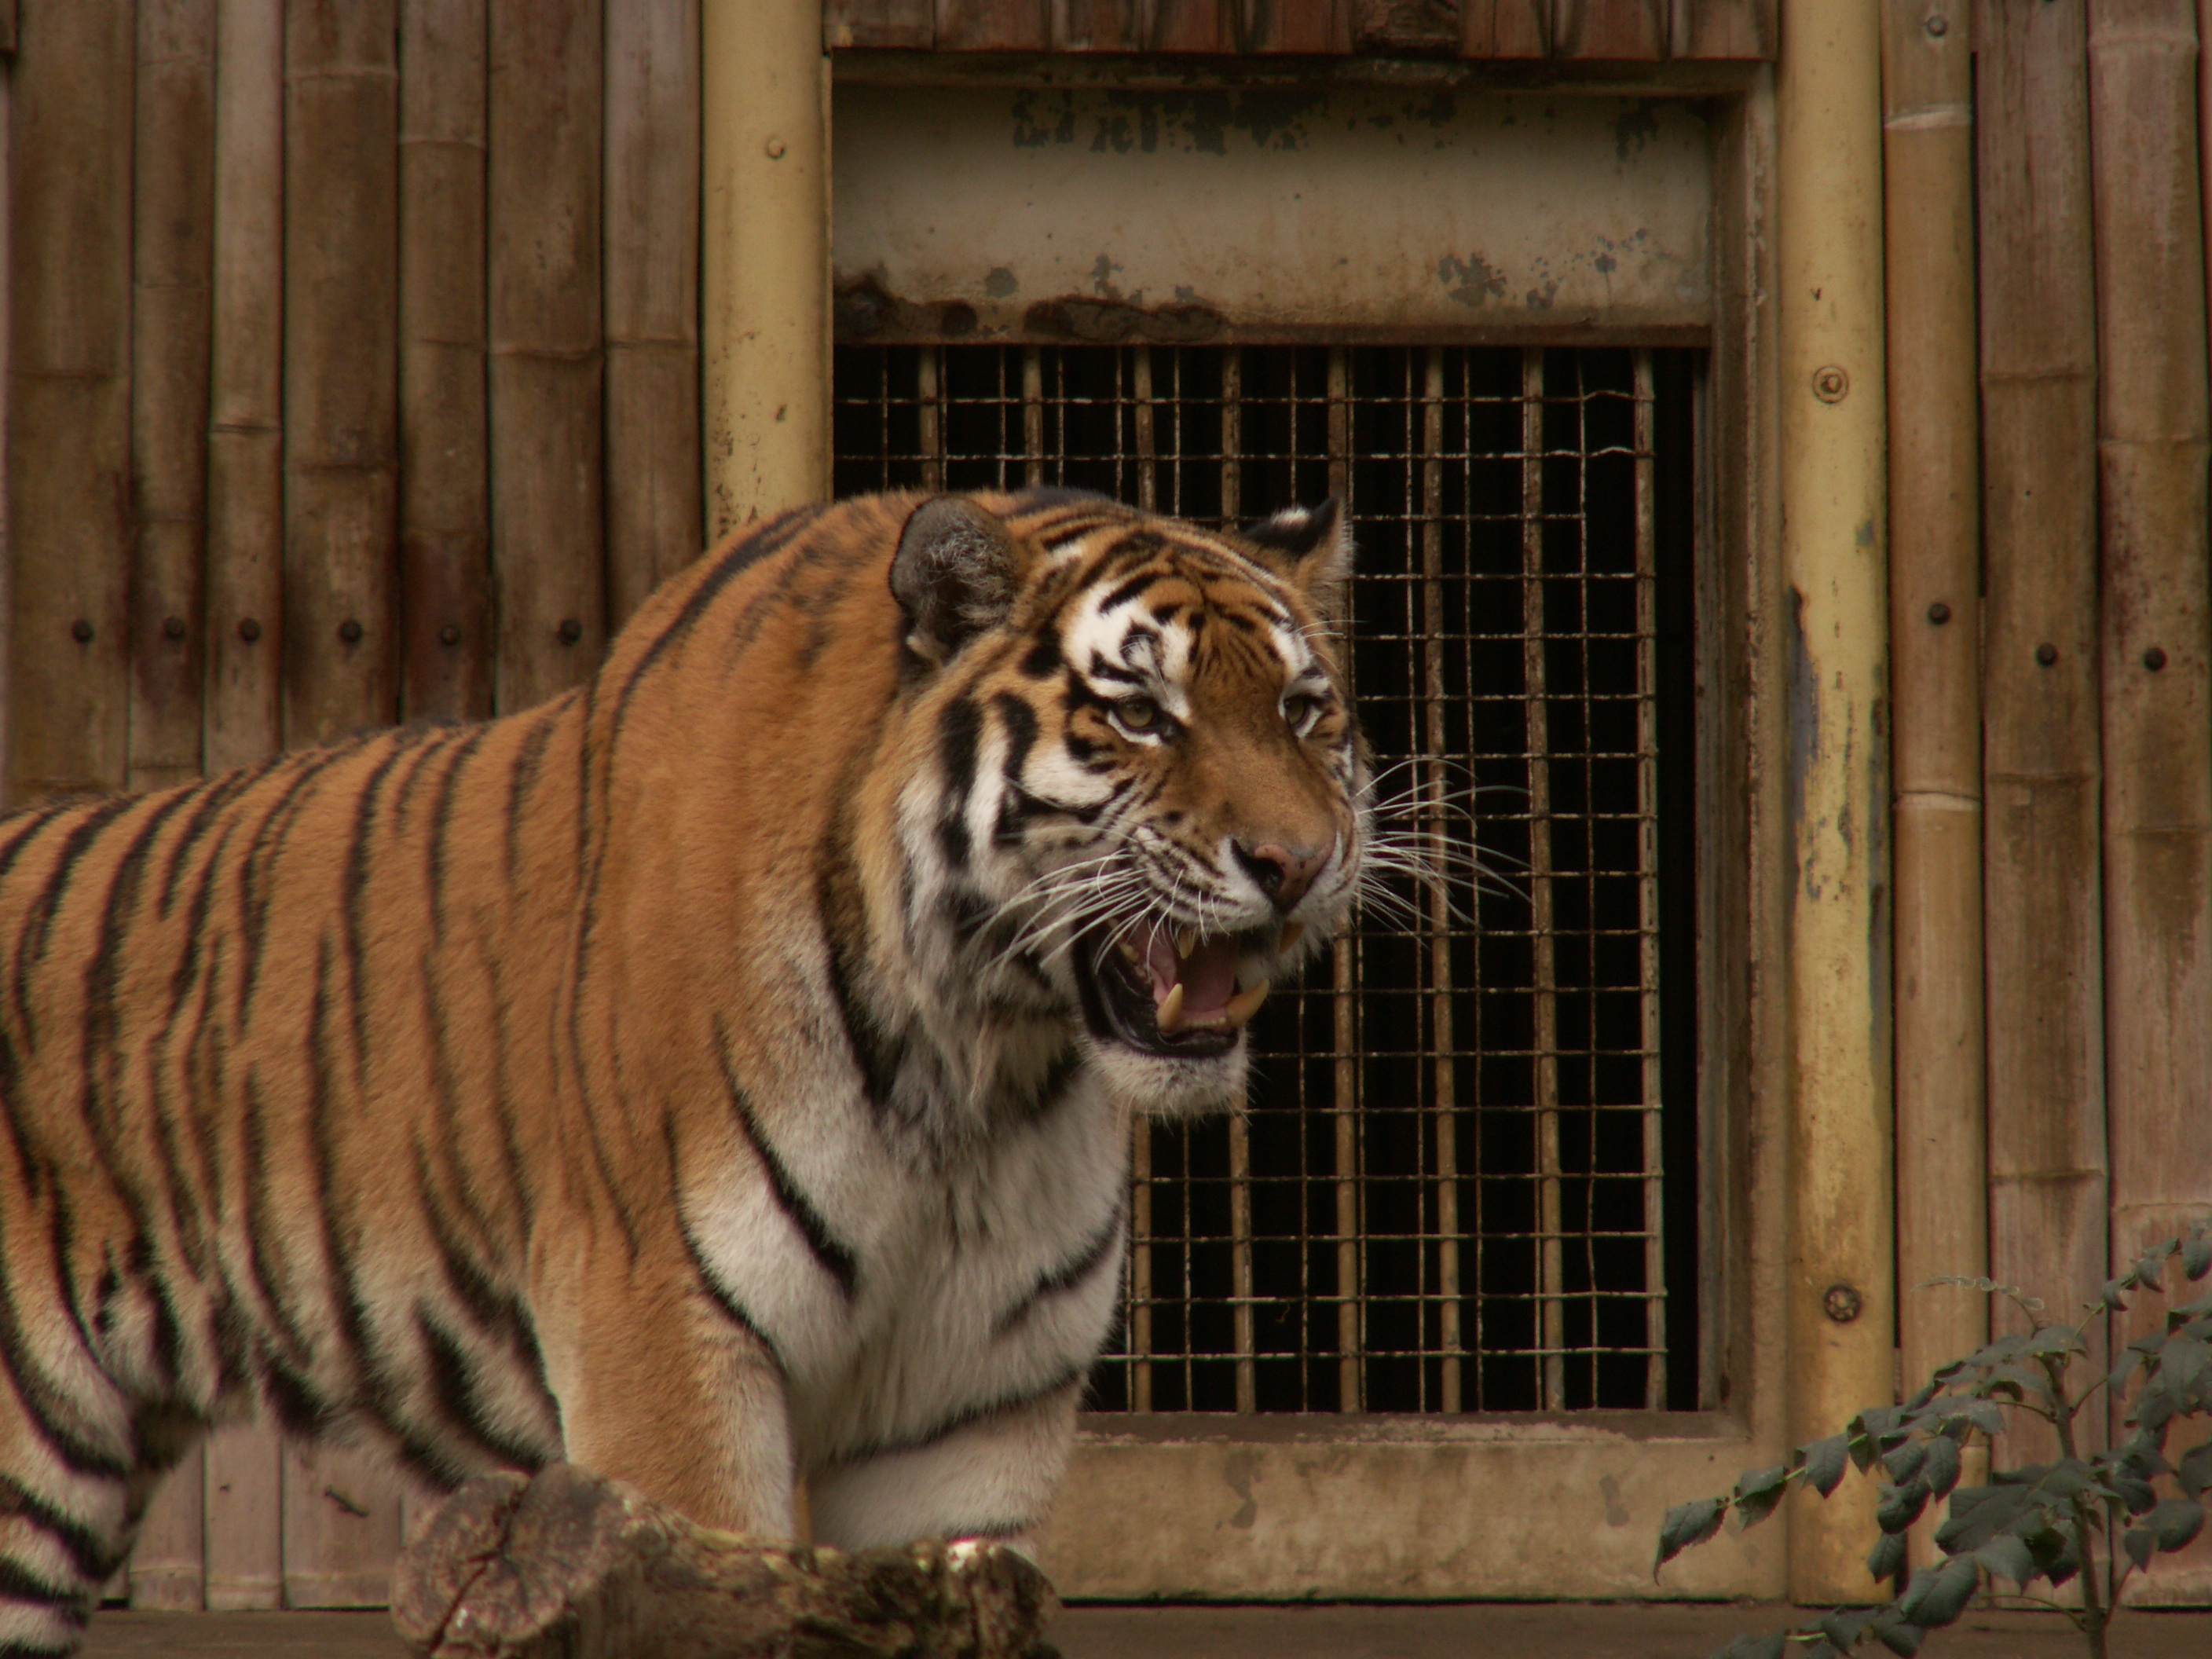
wildlife, wild, zoo, mammal, predator, fauna, tiger, safari, white tiger, big cats, cat like mammal